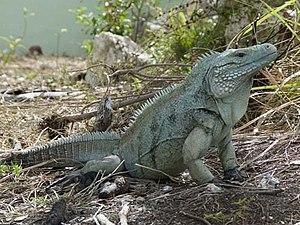
L'Iguane bleu est une espèce de lézard en danger critique de disparition de la famille des Iguanidae qui vit sur l'île de Grand Cayman. Auparavant considéré comme une sous-espèce de l'iguane terrestre de Cuba, il a été reclassé comme une espèce distincte en 2004 en raison de différences génétiques découvertes quatre ans plus tôt. L'Iguane bleu peut vivre jusqu'à 69 ans, ce qui fait de lui l'une des espèces de lézard pouvant vivre le plus longtemps.